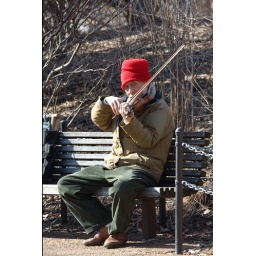
violinist in red hat